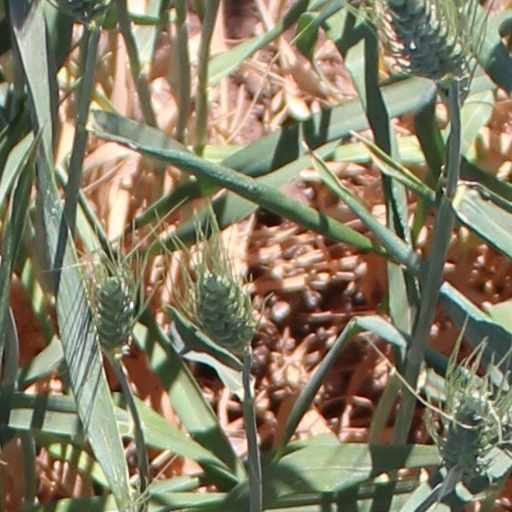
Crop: wheat